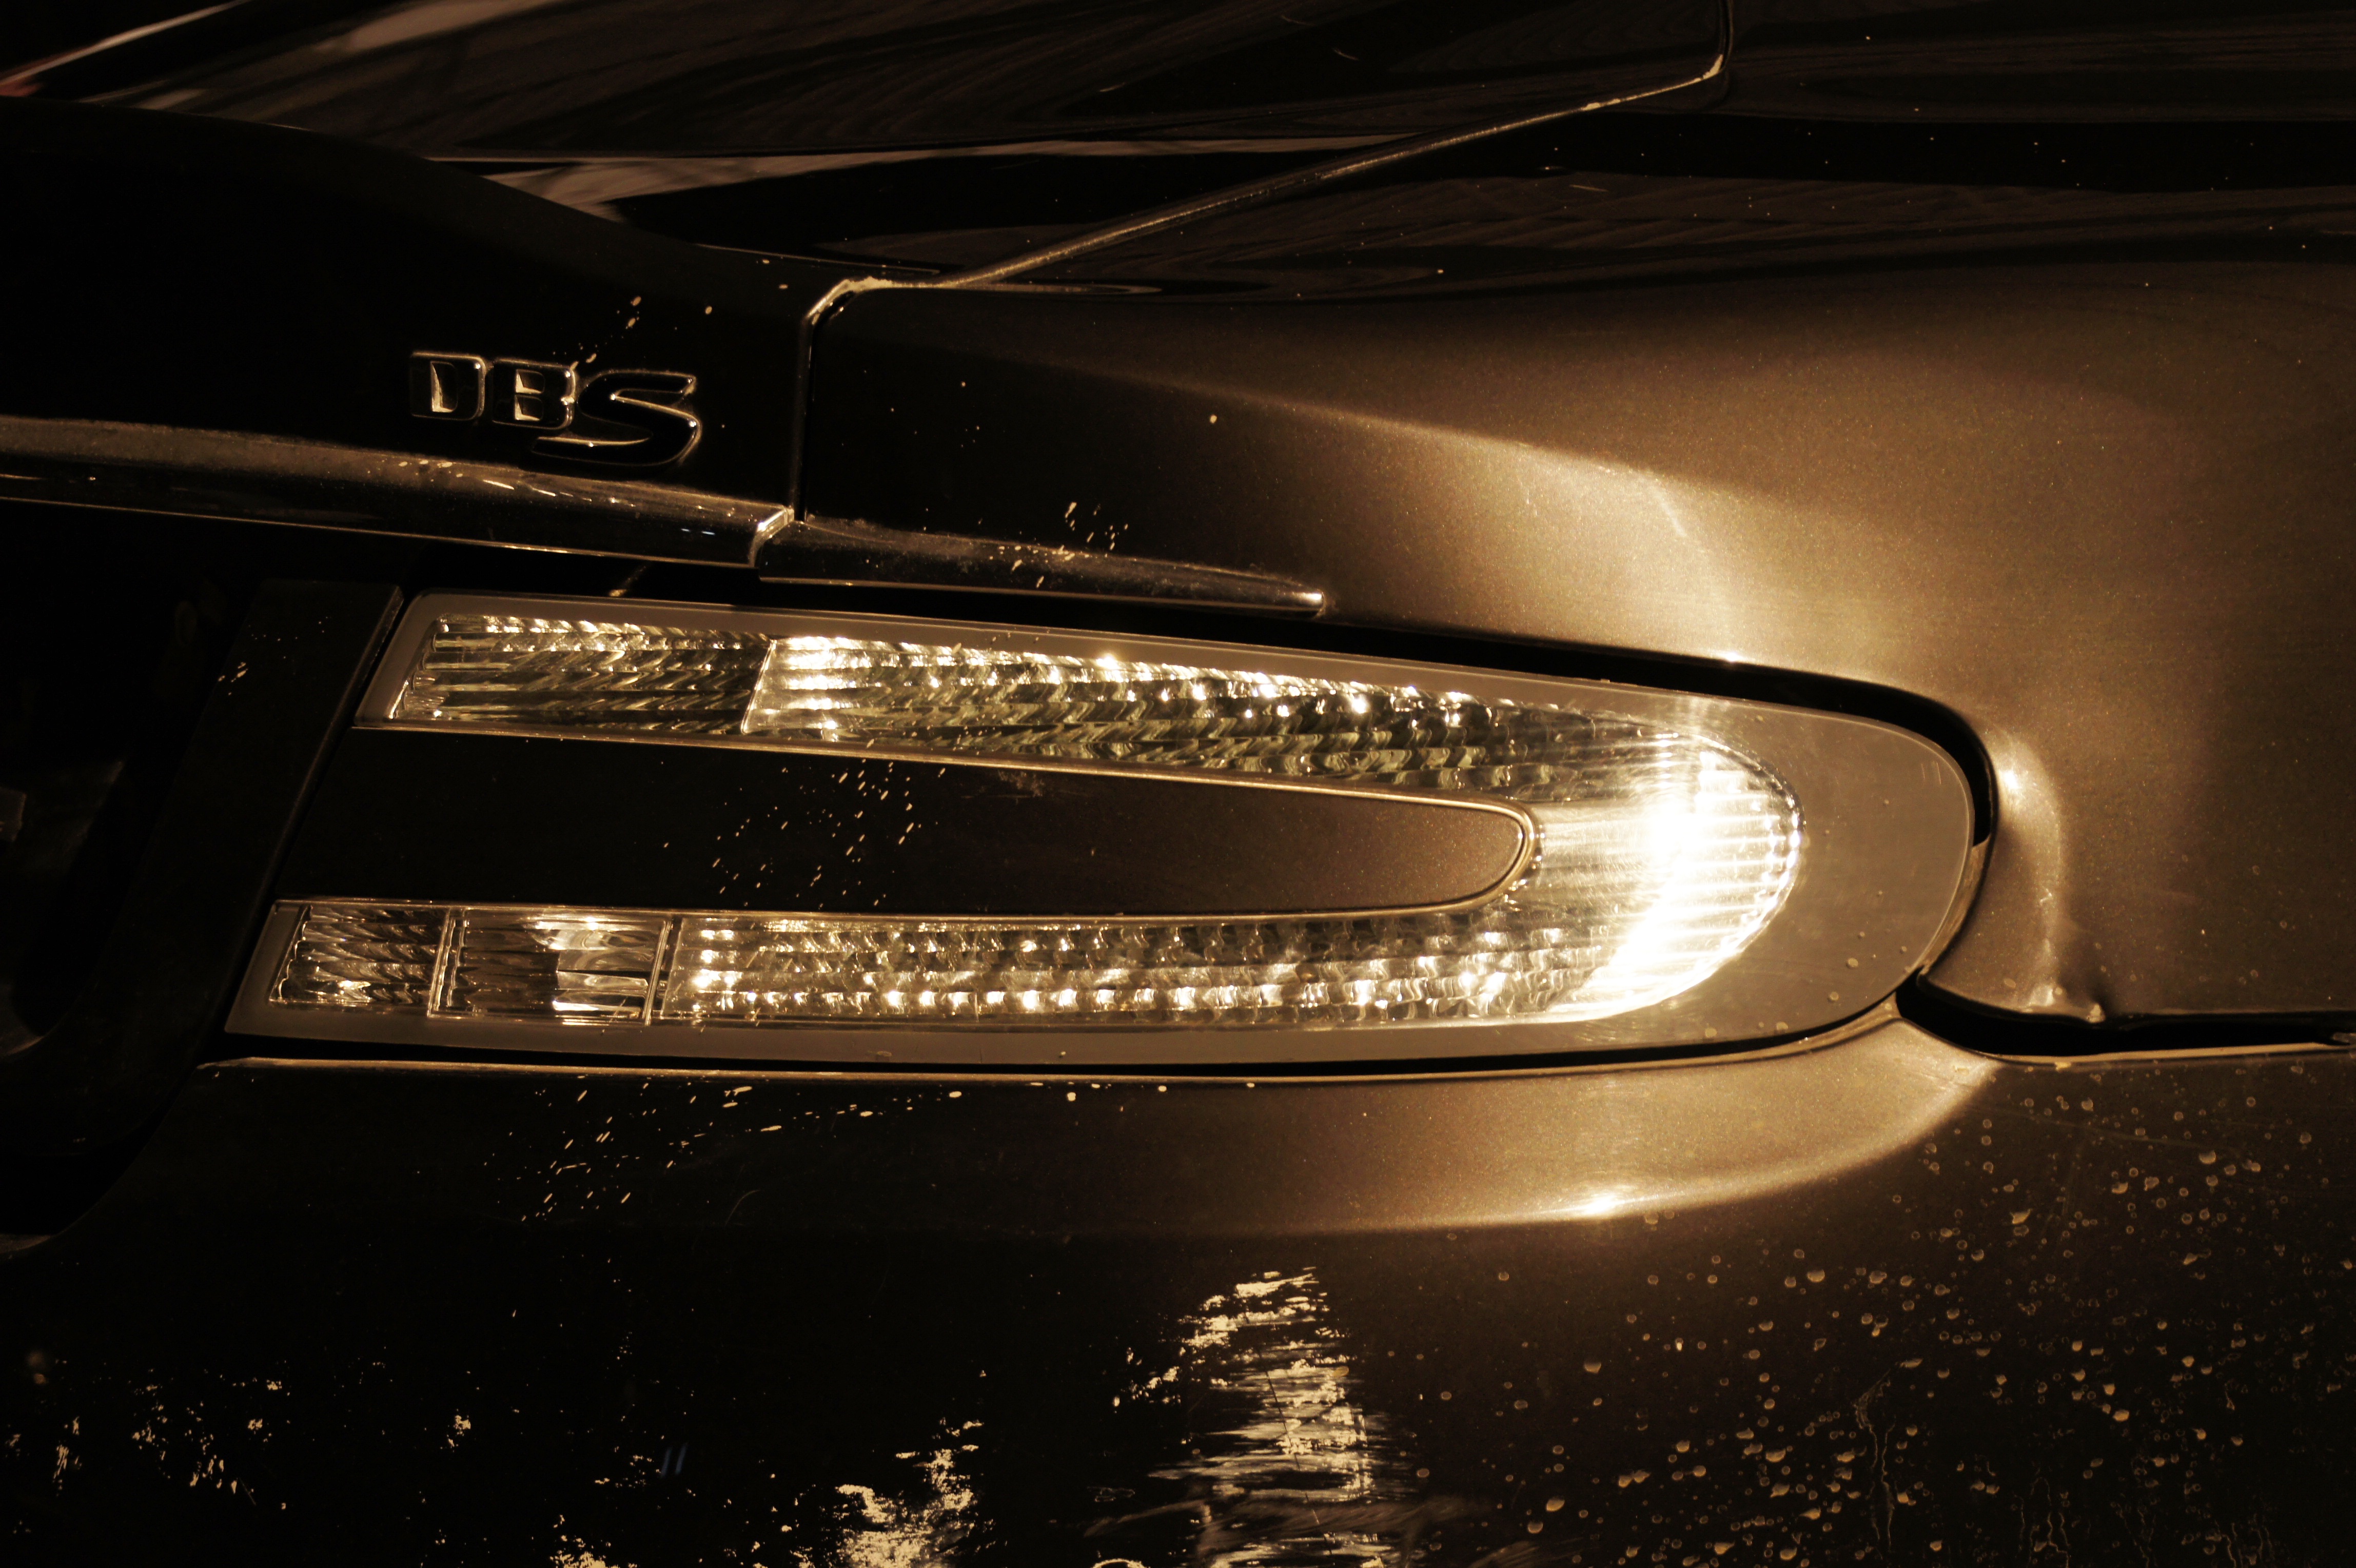
light, car, wheel, automobile, vehicle, darkness, lighting, automotive, bumper, aston martin, taillight, automotive exterior, automotive design